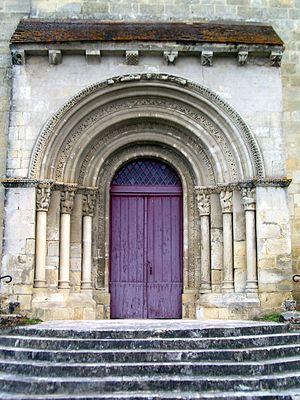
Église Saint-Romain de Targon (Gironde, France)
L'église Saint-Romain est une église catholique située sur la commune de Targon, dans le département de la Gironde, en France.
Targon est une commune du Sud-Ouest de la France, située dans le département de la Gironde, en région Nouvelle-Aquitaine.